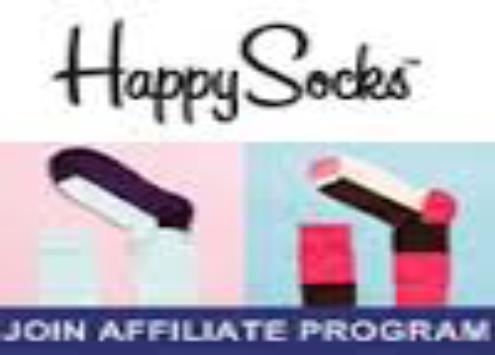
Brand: Happy Socks
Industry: Clothes